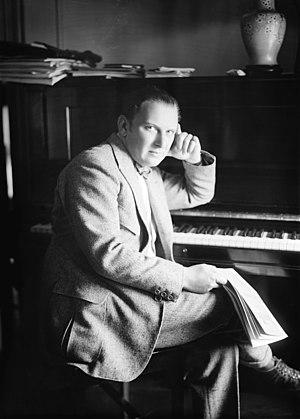
Fritz Reiner, né le 19 décembre 1888 à Budapest et mort le 15 novembre 1963 à New York, est un chef d'orchestre hongrois naturalisé américain en 1928.